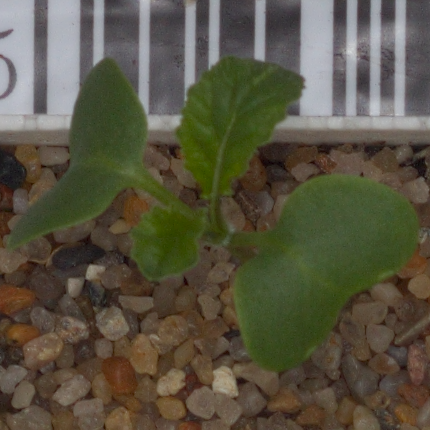
Label: charlock